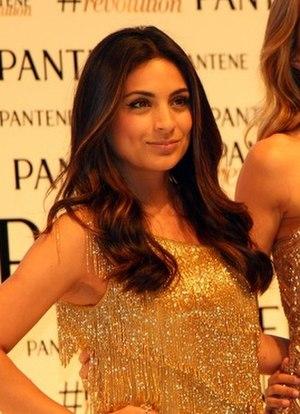
Ana Brenda Contreras, aussi connue sous le nom de Ana Breco, née le 24 décembre 1986 à McAllen, au Texas, est une chanteuse, actrice et productrice américaine.